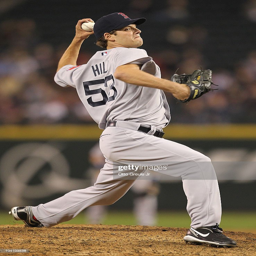
# of the pitches against sports team .